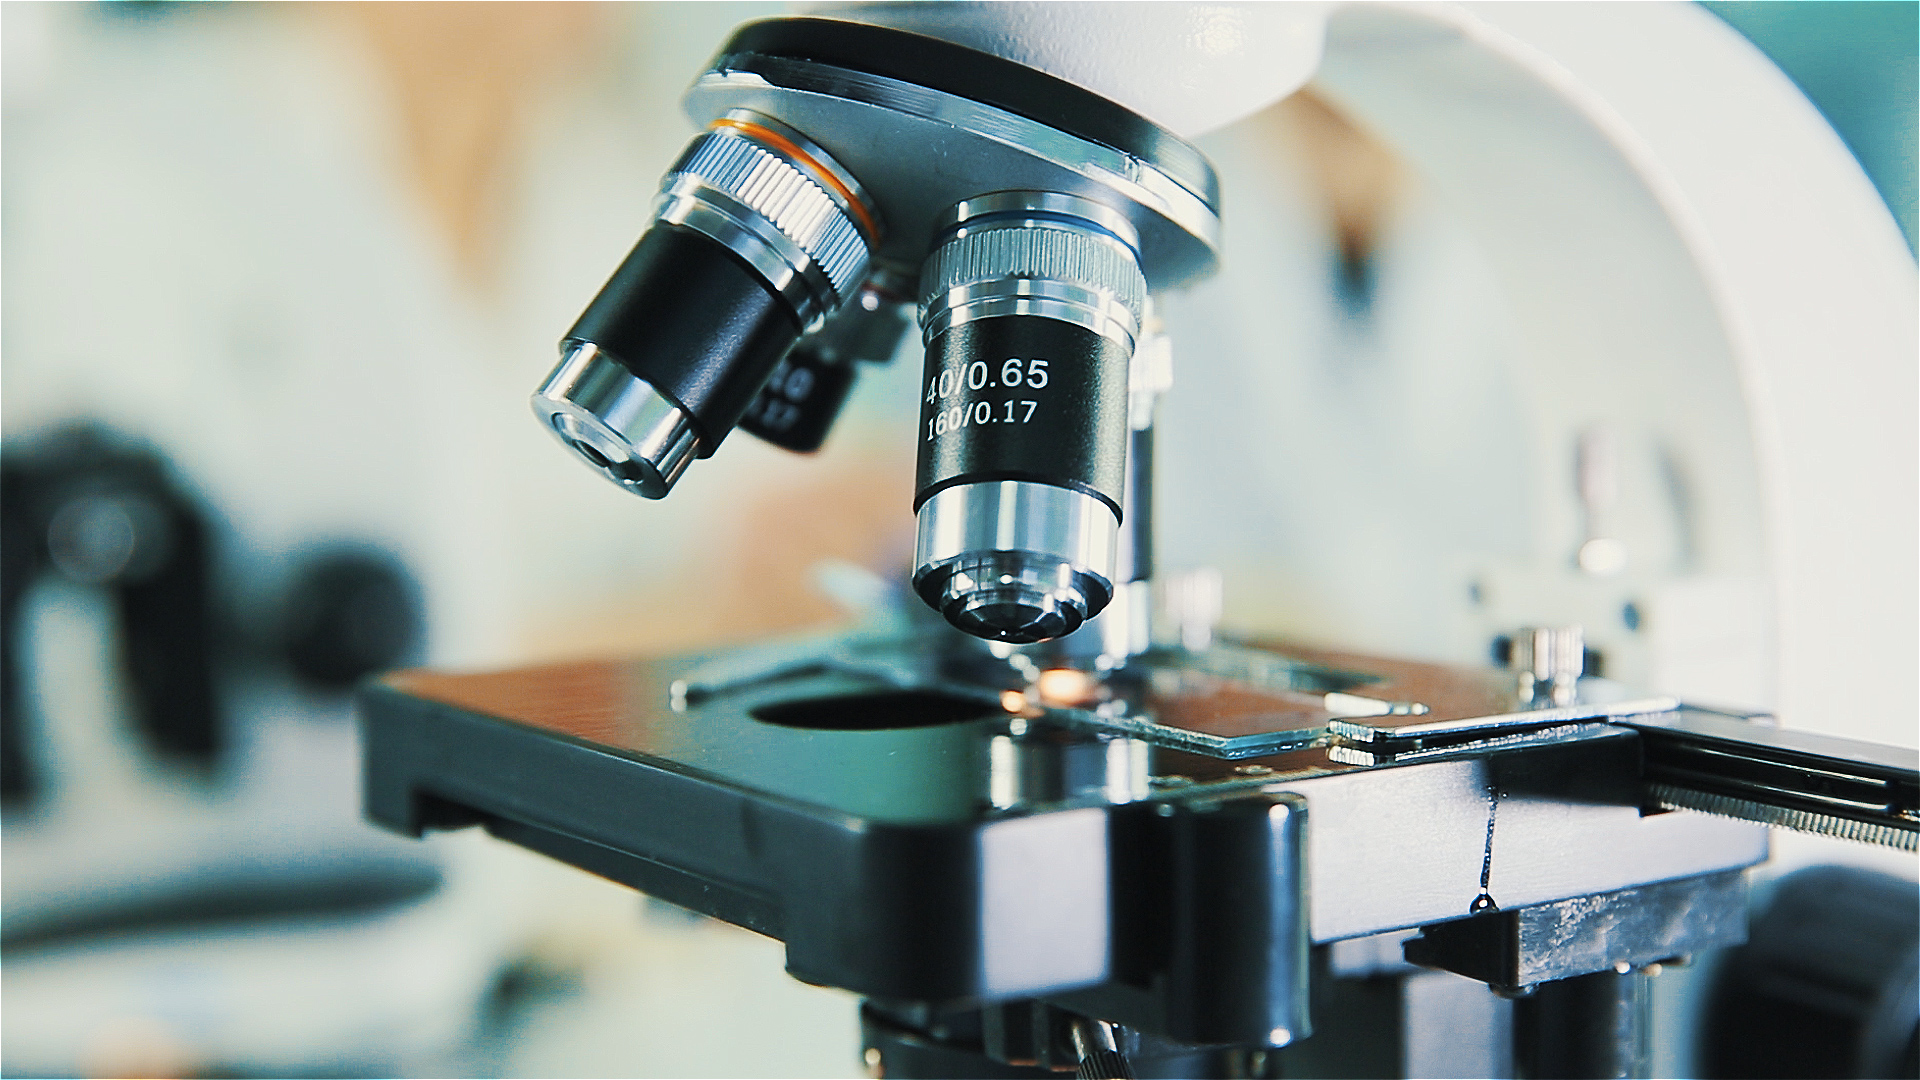
Mircoscope
Specialty: lab-equipment
Image credit: РТУ МИРЭА- "Российский технологический университет"